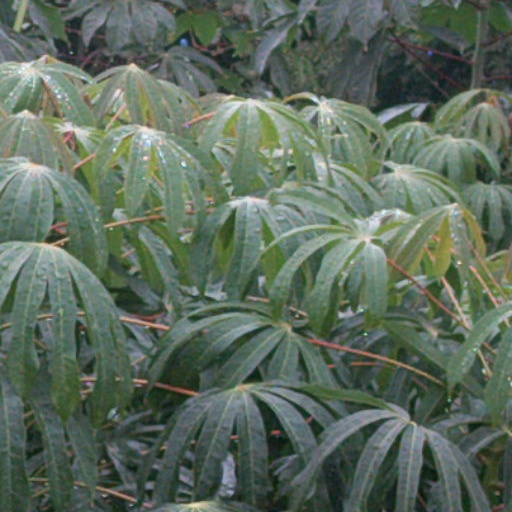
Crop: cassava